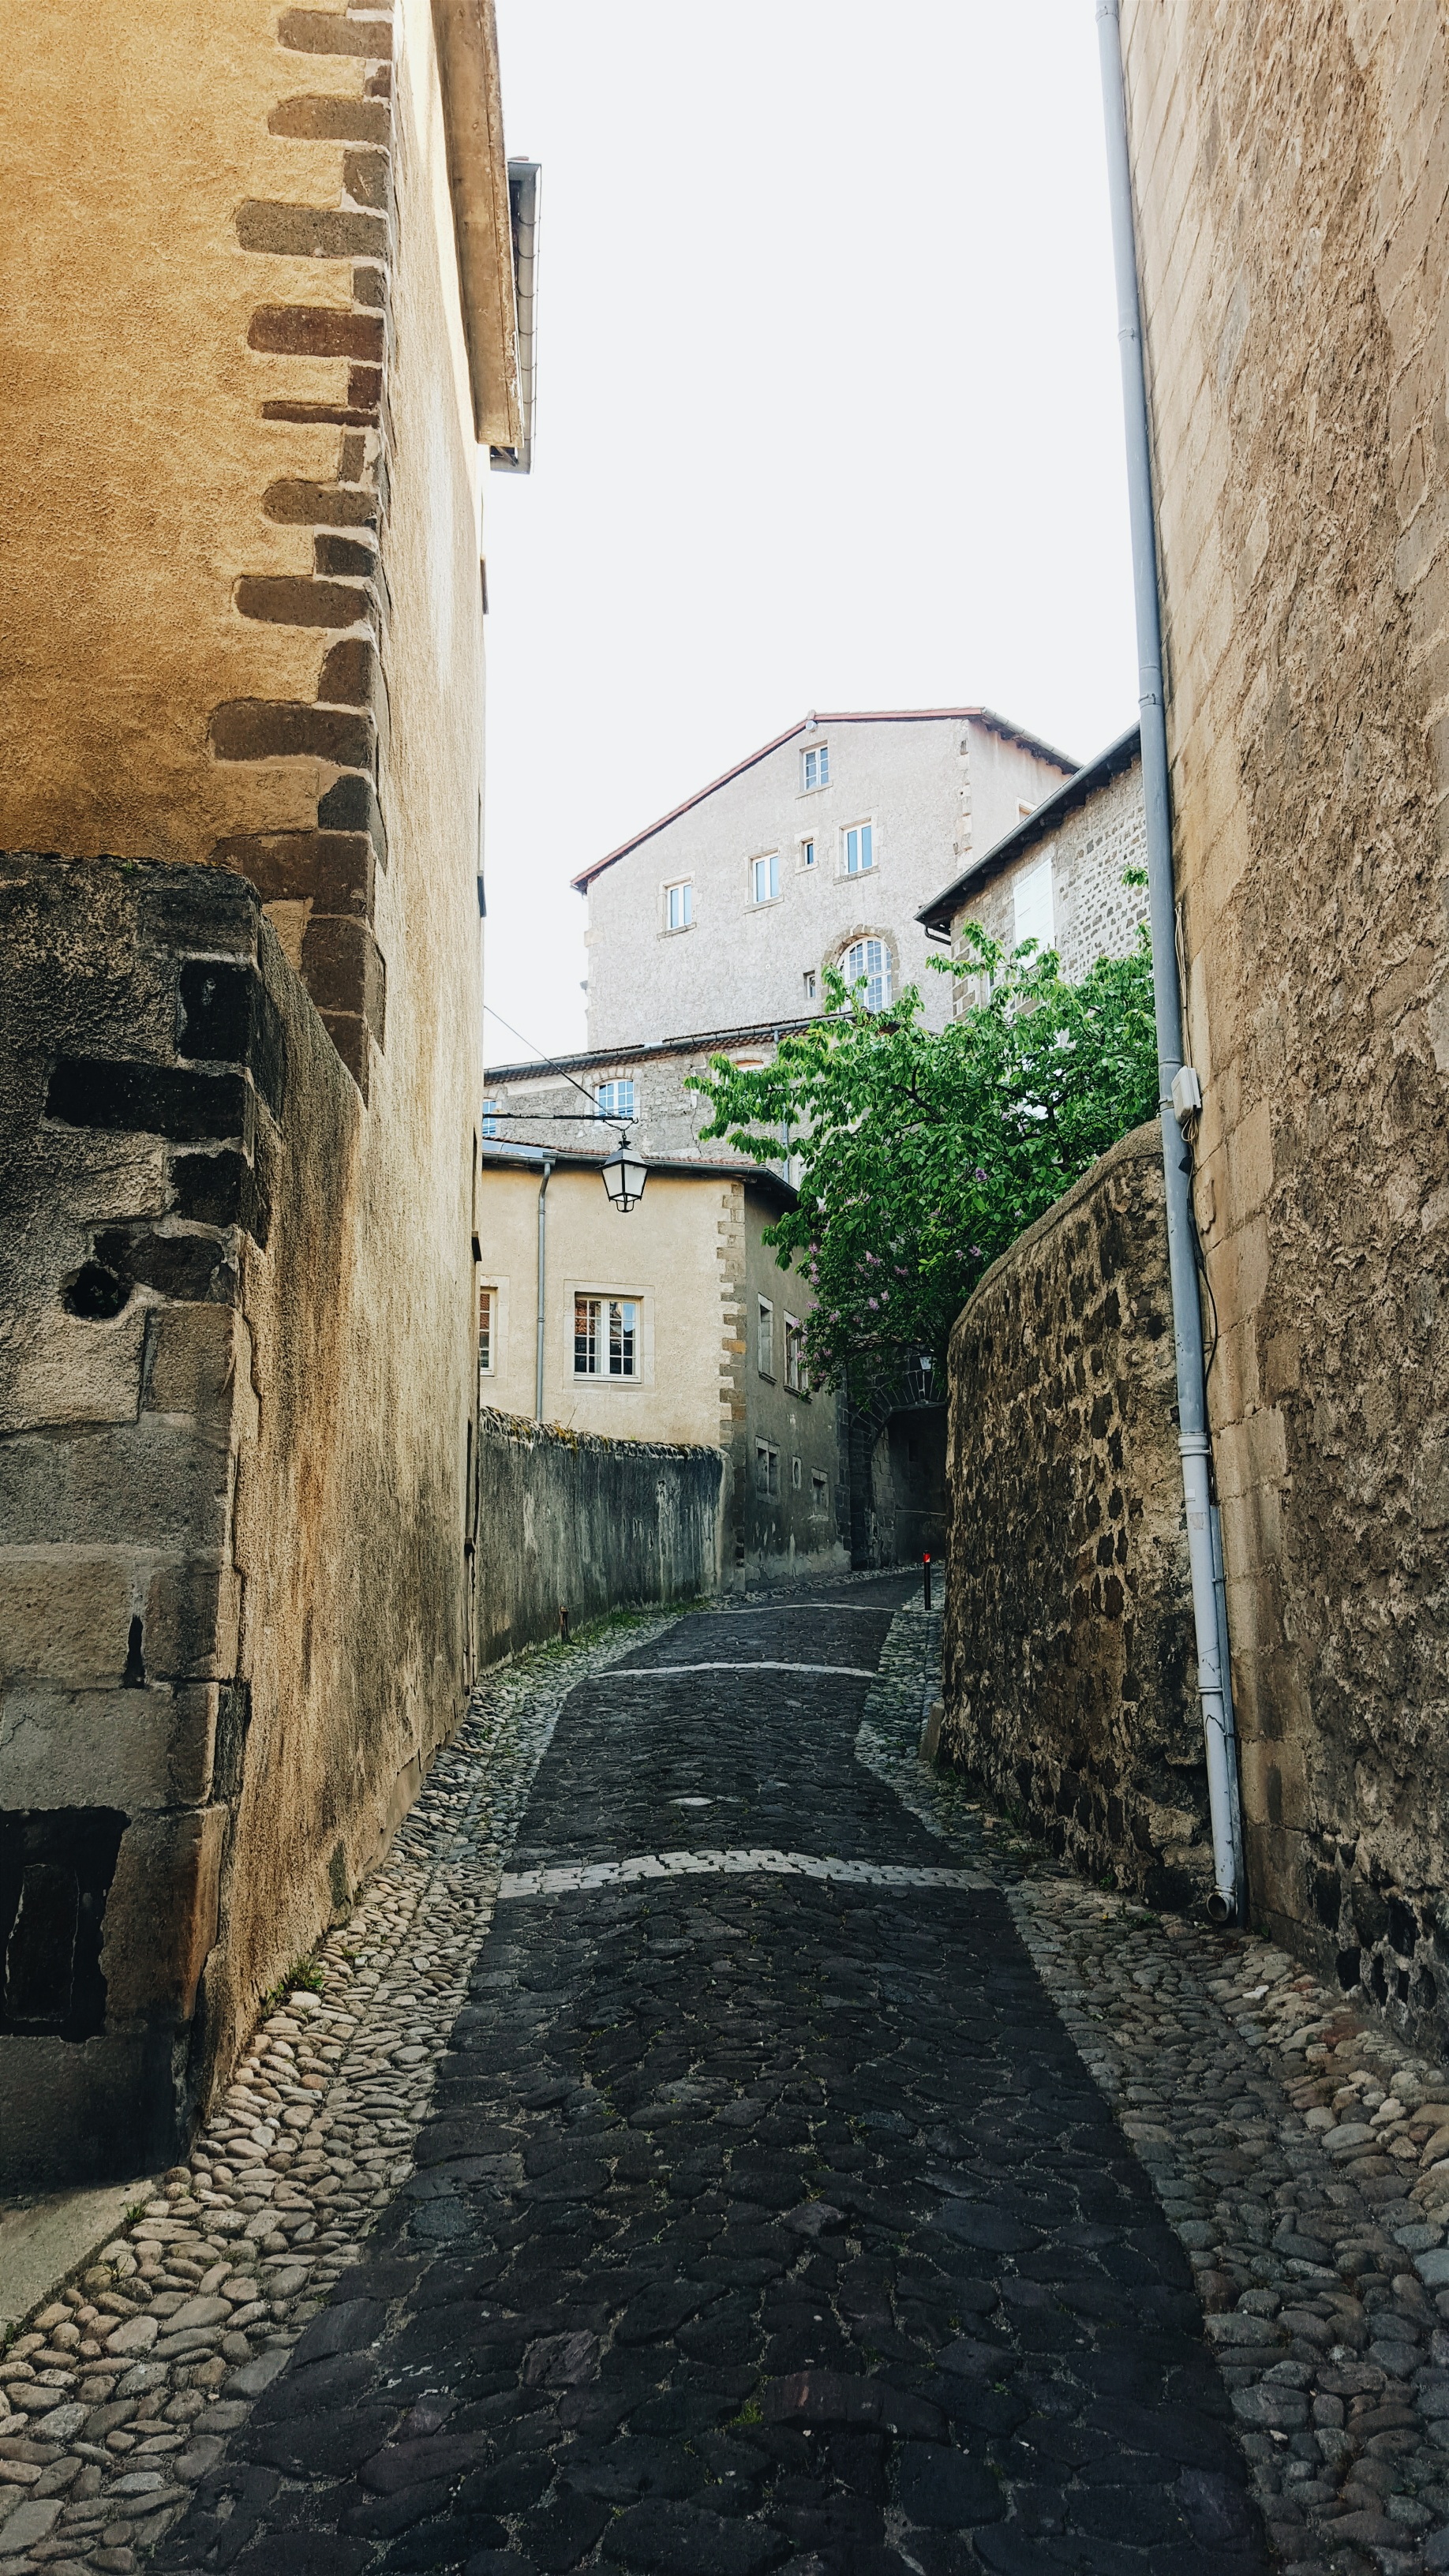
architecture, road, street, house, town, alley, wall, village, lane, infrastructure, neighbourhood, road surface, urban area, ancient history, human settlement